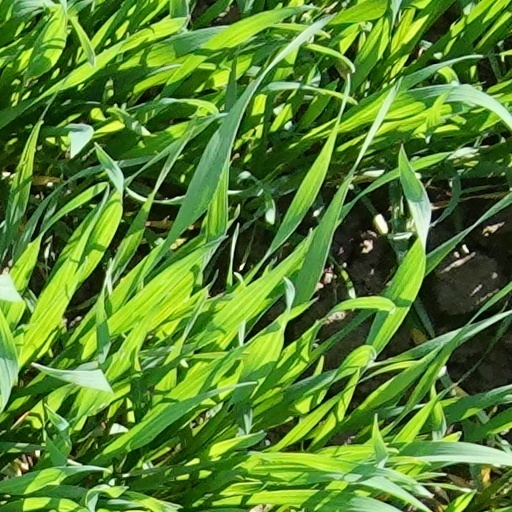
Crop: wheat